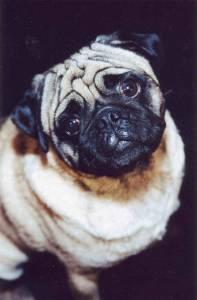
pug